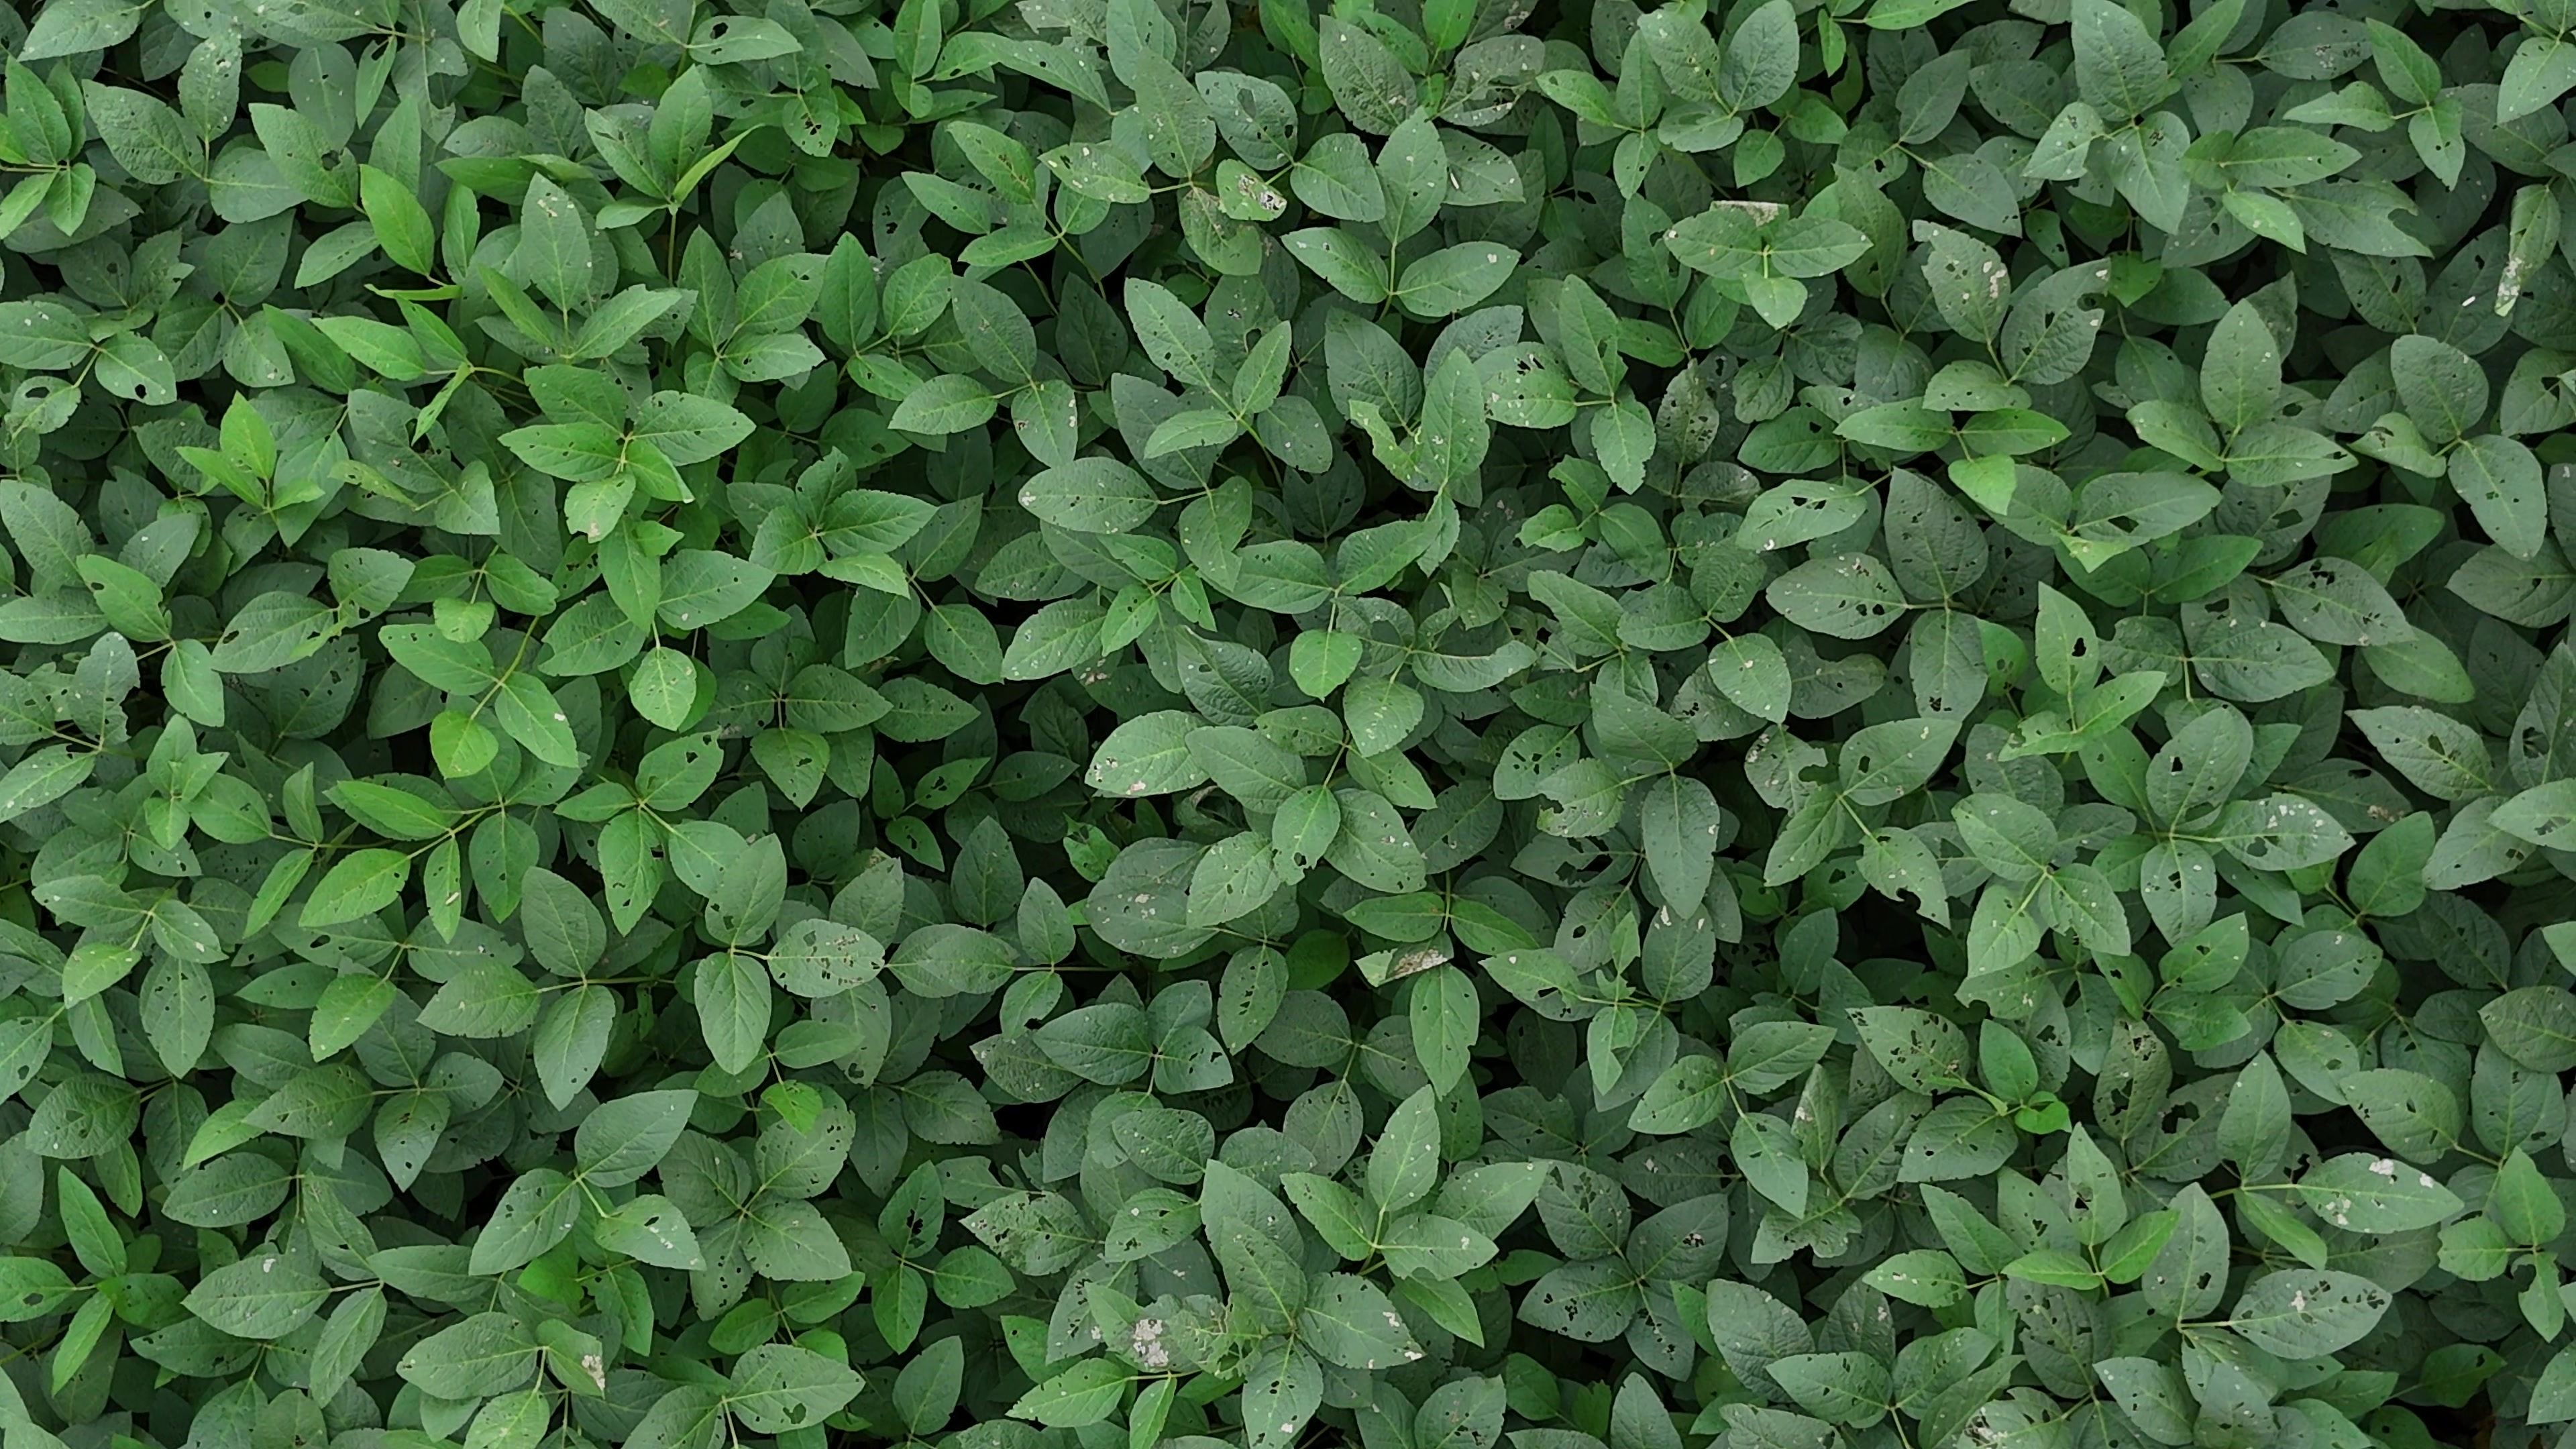
Label: Semilooper_Pest